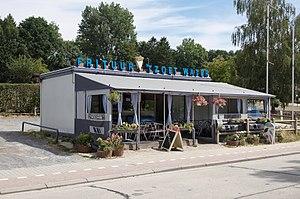
Une friterie, aussi appelée friture ou baraque à frites, est, en Belgique, dans le nord de la France et au Québec, un endroit où l'on sert des frites et des « snacks » : boulettes, fricadelles, cervelas, additionnés ou non de sauce d'accompagnement. Les friteries sont originaires de Belgique, ces lieux de restauration sont résidentiels ou mobiles. Une des plus anciennes friteries se trouvait à Anvers en 1842. Les premières friteries étaient souvent mobiles, à Tournai, les gens connaissaient une friterie mobile depuis 1885. Ce n'est qu'après la Seconde Guerre mondiale que les friteries fixes sont devenues plus visibles dans la rue.